Open cluster

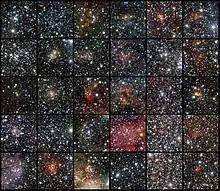
Mosaic of 30 open clusters discovered from VISTA's data. The open clusters were hidden by the dust in the Milky Way. Credit ESO.

The prominent open cluster the Pleiades, in the constellation Taurus, has been recognized as a group of stars since antiquity, while the Hyades (which also form part of Taurus) is one of the oldest open clusters. Other open clusters were noted by early astronomers as unresolved fuzzy patches of light. In his "Almagest", the Roman astronomer Ptolemy mentions the Praesepe Cluster, the Double Cluster in Perseus, the Coma Star Cluster and the Ptolemy Cluster, while the Persian astronomer Al-Sufi wrote of the Omicron Velorum cluster. However, it would require the invention of the telescope to resolve these "nebulae" into their constituent stars. Indeed, in 1603 Johann Bayer gave three of these clusters designations as if they were single stars.